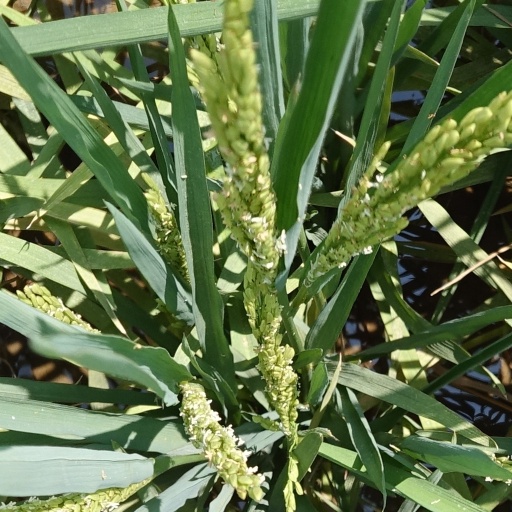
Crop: rice